Sayyid Shamsullah Qadri

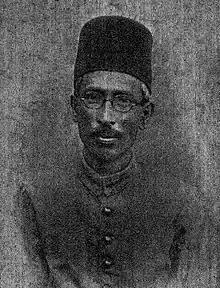
A portrait of Hakeem Shams Qadri

Shamsul Morakheen' Allama Hakeem Sayyid Shamsullah Qadri (24 November 1885 – 22 October 1953) was an author and scholar born in Hyderabad Deccan. He edited the journal "Tarikh" and wrote a history of Urdu literature, "Urdu E Qadim" (1925). He was an Honorary Member of the Societe de l'Histoire de l'Inde Francaise and a member of the Royal Asiatic Society of Great Britain and Ireland since 1913.